TNA X Division Championship

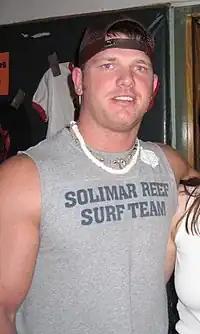
Inaugural champion A.J Styles.

The TNA X Division was established on June 19, 2002 at Total Nonstop Action's first weekly PPV event with a Six Man Tag Team match resulting in Jimmy Yang, Jorge Estrada, and Sonny Siaki—collectively known as The Flying Elvises—defeating A.J. Styles, Jerry Lynn, and Low Ki. Later that day at the taping of the next weekly PPV event, TNA introduced the X Division Championship—then known as the X Championship—to showcase the division more prominently. The division is described as wrestling reinvented, as it takes traditional wrestling and mixes it with the fast-paced, high–risk style of wrestling incorporated in cruiserweight divisions and lucha libre. The division was until 2011 promoted under the motto ""It is not about weight limits, it is about no limits"" by commentator Mike Tenay. On the August 11, 2011, edition of TNA's primary television program, "Impact Wrestling", TNA authority figure Eric Bischoff announced that from that point onwards the X Division would have a weight limit of . Following Hulk Hogan becoming the new on-screen General Manager in March 2012, the weight limit was ignored on June 10, 2012, at Slammiversary when the Samoa Joe was allowed to challenge for the belt. In October 2012, the weight limit was officially repealed when Rob Van Dam challenged for, and eventually won, the title at Bound for Glory. In March 2013, the X Division was given a new set of rules, which meant all matches were wrestled in Triple Threat format, and a new weight limit of 230 lbs. This proved to be extremely unpopular with fans, and the rules and weight limit were repealed once again in August of that year.